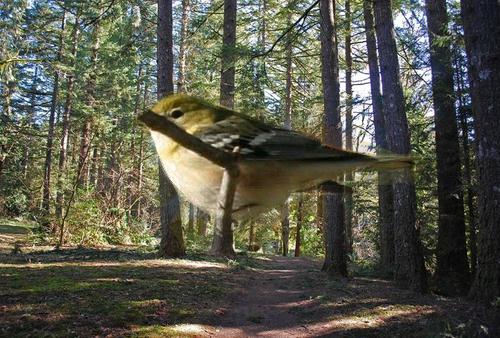
Bird species: Bay_breasted_Warbler
Bird type: landbird
Background: land